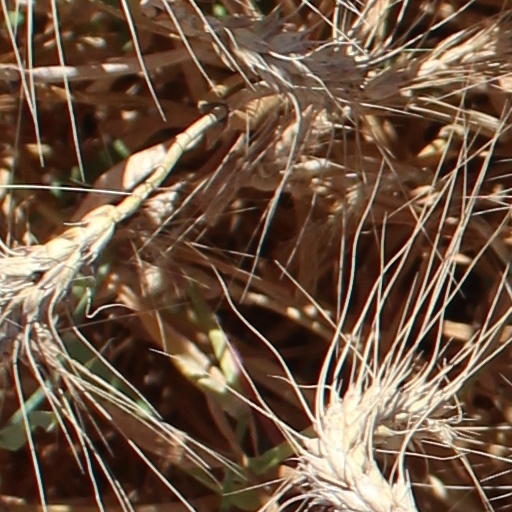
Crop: wheat